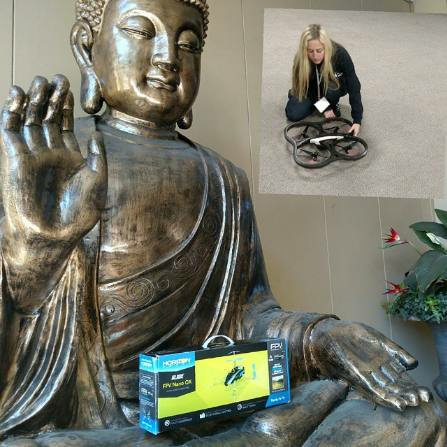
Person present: Yes